International Association of Jewish Lawyers and Jurists

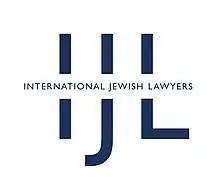
Logo of the IJL

The International Association of Jewish Lawyers and Jurists (IJL) strives to advance human rights everywhere, including the prevention of war crimes, the punishment of war criminals, the prohibition of weapons of mass destruction, and international co-operation based on the rule of law and the fair implementation of international covenants and conventions.